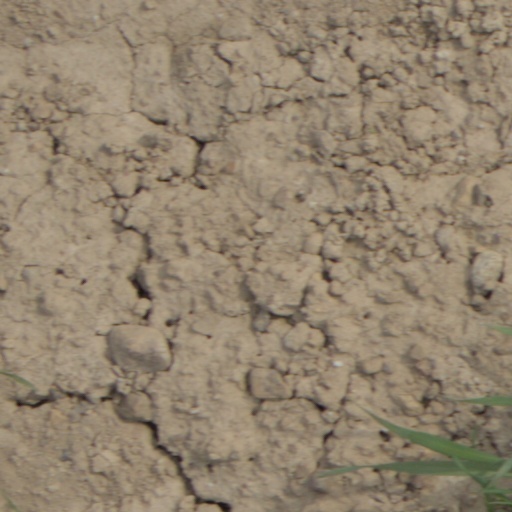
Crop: wheat